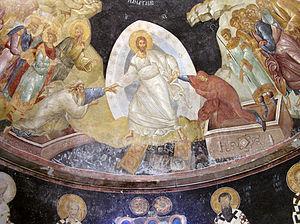
La Vigile pascale, est la cérémonie liturgique qui prélude à la fête de Pâques. Elle clôt le Triduum pascal. Elle marque le début du temps pascal où le jeûne du carême et de la Semaine sainte est rompu. Historiquement, c'est au cours de ce service qu'on pratique les baptêmes et que les catéchumènes reçoivent leur première communion. La Vigile se tient de nuit, entre le coucher du soleil du Samedi saint et le lever du soleil de Pâques.
Les Heures pascales sont la forme sous laquelle sont chantées les Petites Heures à Pâques et tout au long de la Semaine radieuse dans les Églises d'Orient – Églises orthodoxes et Églises catholiques de rite byzantin.